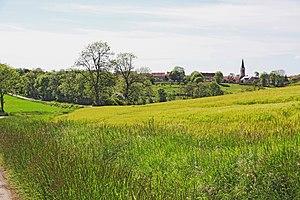
Baigneux-les-Juifs vu depuis l'est
Baigneux-les-Juifs est une commune française située dans le canton de Châtillon-sur-Seine du département de la Côte-d'Or en région Bourgogne-Franche-Comté.